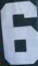
Number: 6